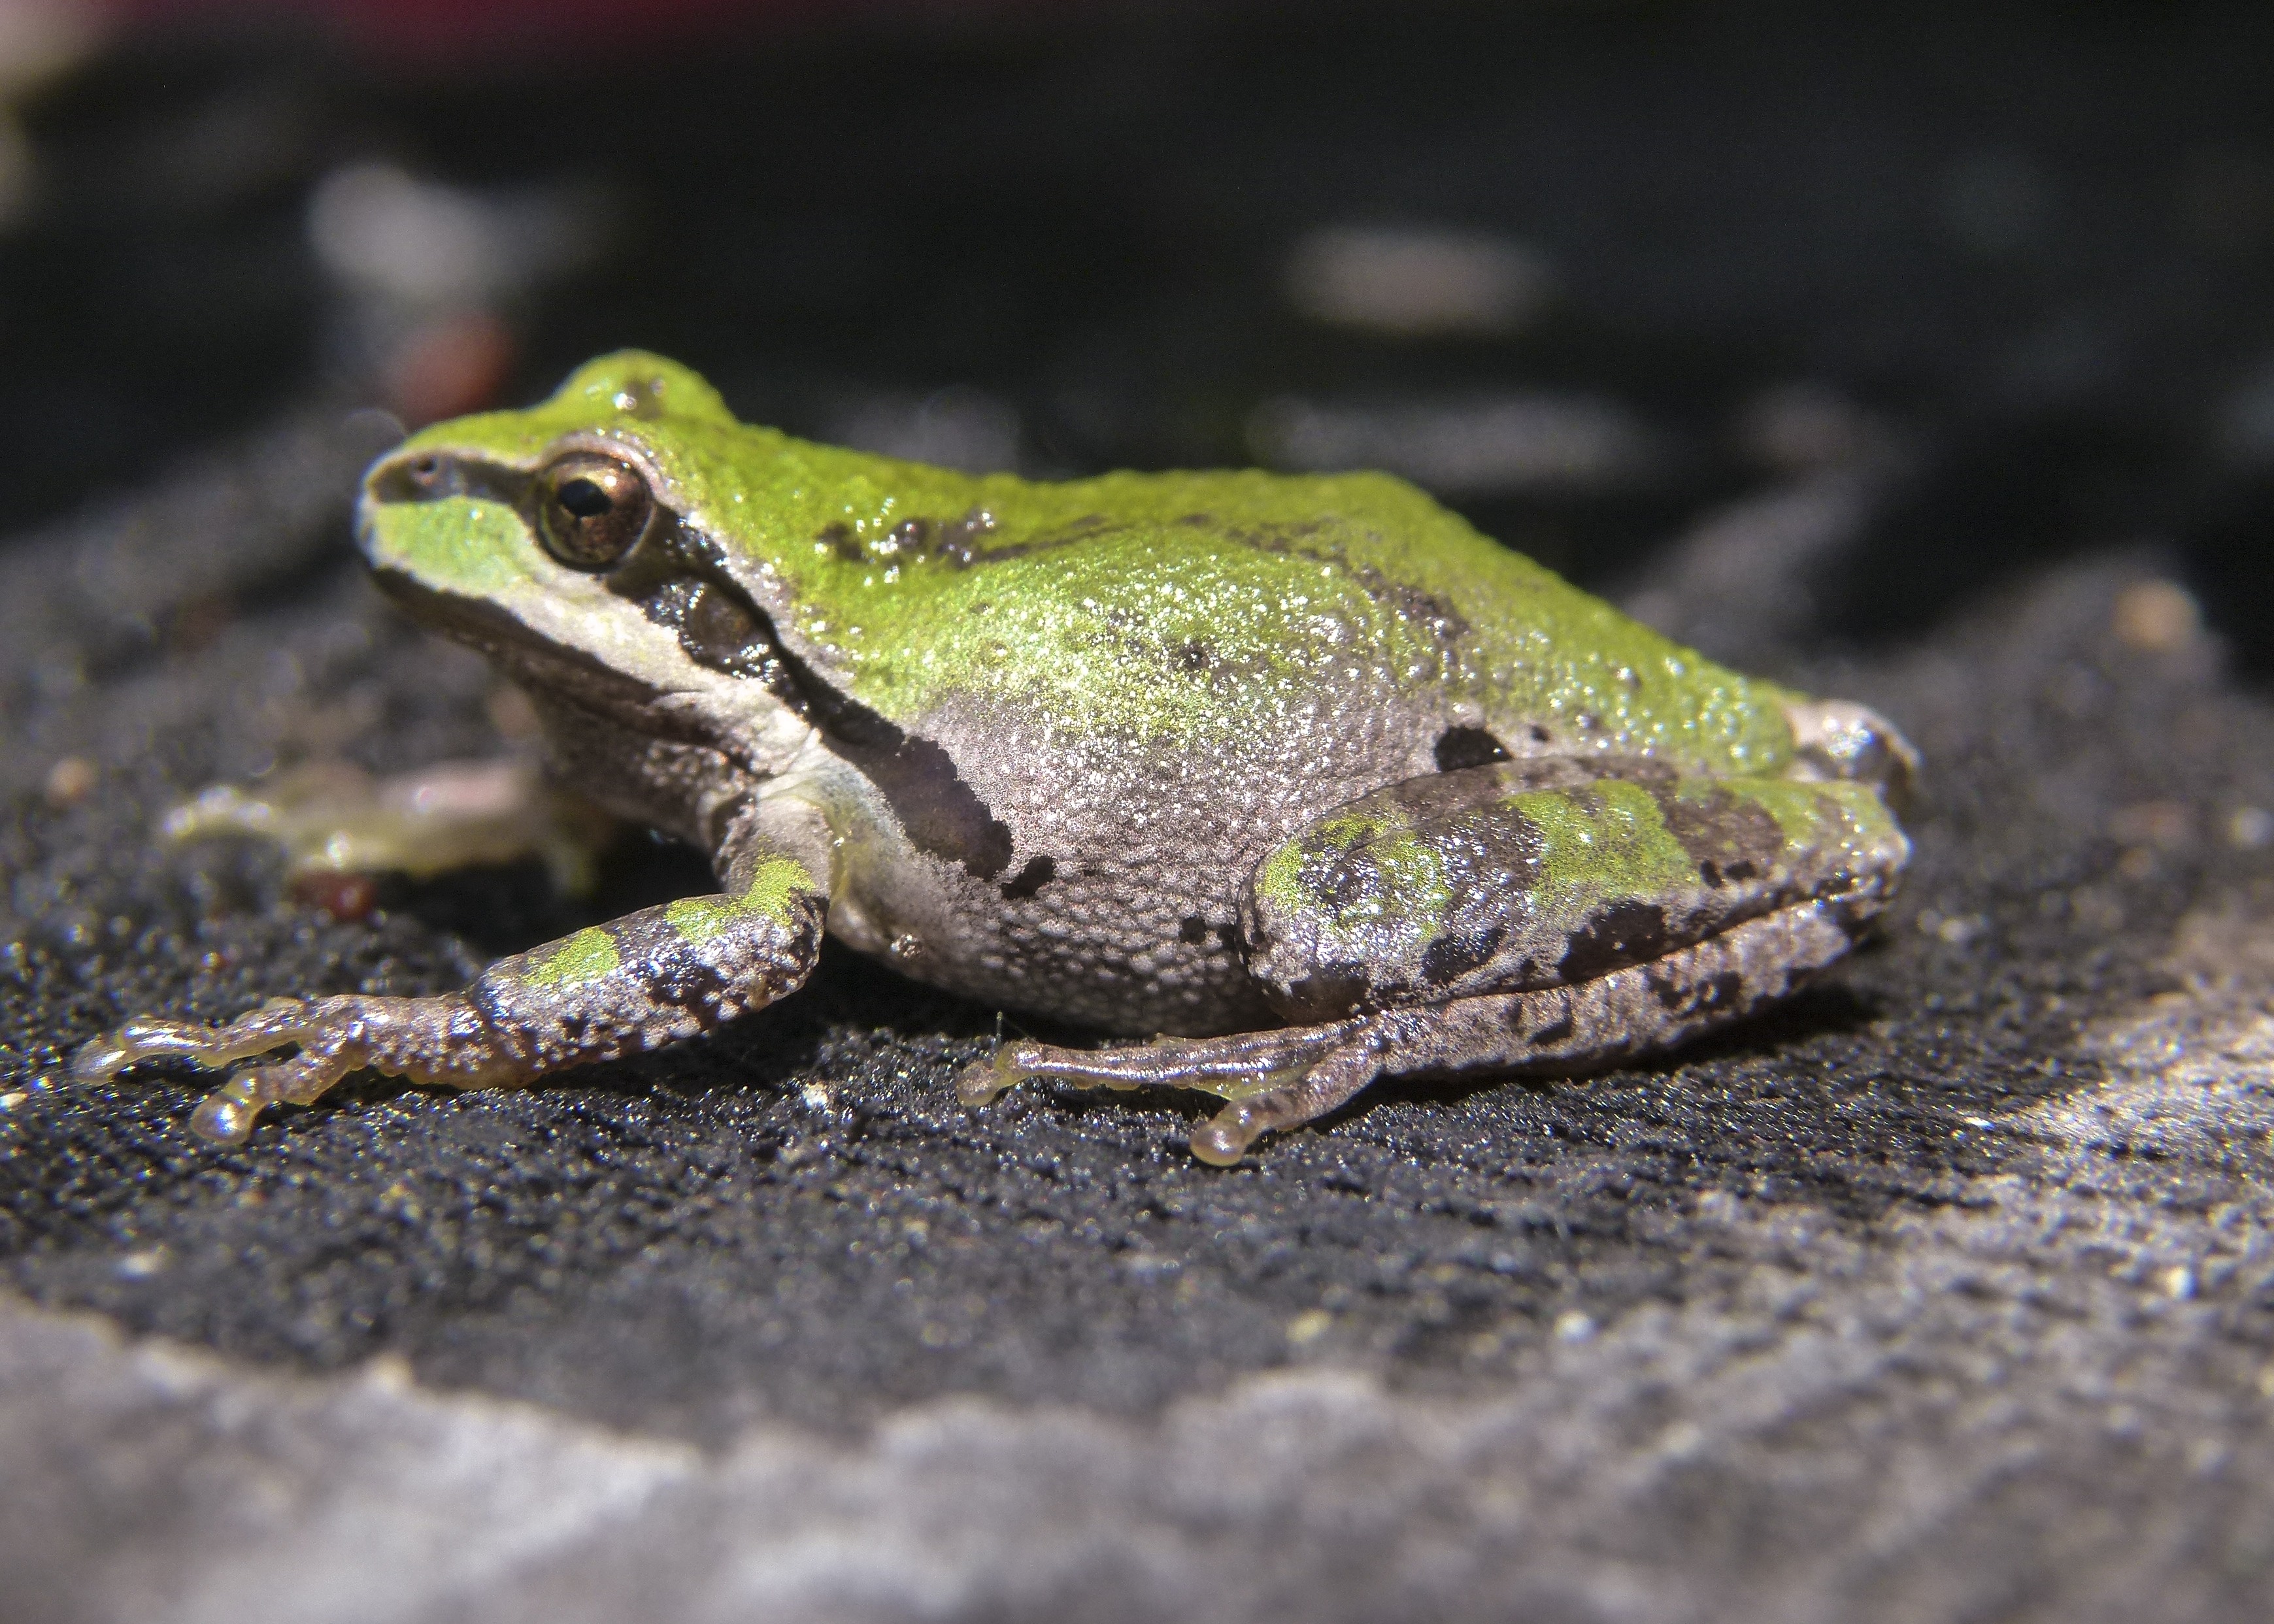
nature, animal, wildlife, green, macro, frog, toad, amphibian, fauna, tree frog, close up, outside, tiny, vertebrate, macro photography, bullfrog, ranidae